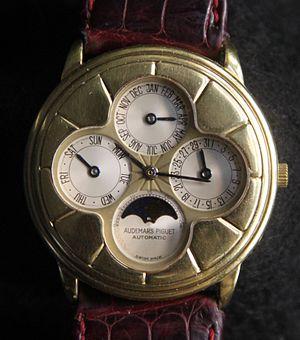
Quantième perpétuel, Audemars Piguet
Le quantième en horlogerie signifie l'indication soit par un disque rotatif, soit par une aiguille, de la date par son numéro de jour dans le mois courant.